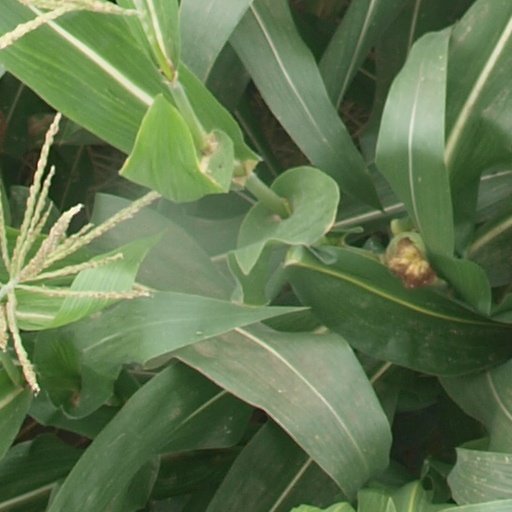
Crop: maize; corn